Giganotosaurus

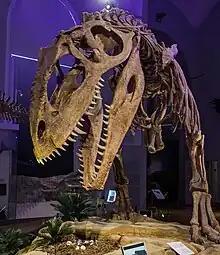
Reconstructed skeleton, Natural History Museum, Helsinki

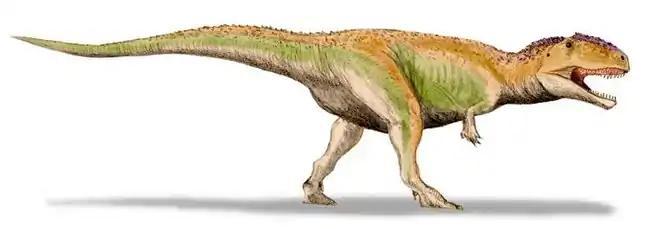
Restoration of a walking individual

The following cladogram shows the placement of Giganotosaurus within Carcharodontosauridae according the paleontologist Andrea Cau, 2024: